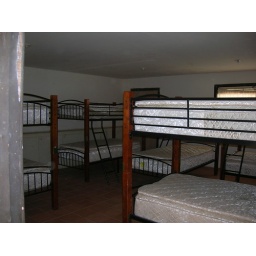
Another bunk house with approx 10 bed in each side